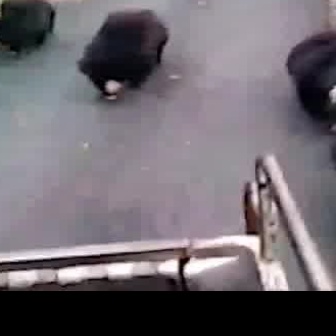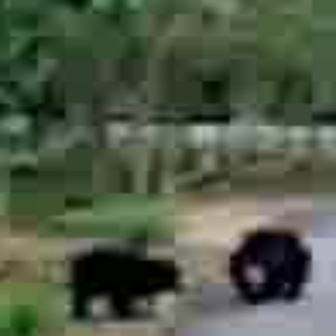
  Please identify the target specified by the bounding box [76,9,166,99] in the first image and locate it in the second image. Return the coordinates in [x_min,y_min,x_max,y_max] format.
Answer: [214,217,307,309]